Park Road Shopping Center

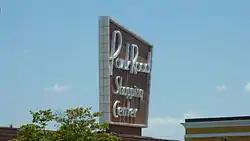
The original 1956 Park Road Shopping Center billboard has an Art Deco feel and stands at the southeast end of the mall

Park Road Shopping Center is an open air strip mall located in Charlotte, North Carolina. It is located northeast of the intersection of Woodlawn Road and Park Road in the south central part of Charlotte. Park Road Shopping Center has a nostalgic ambience, which is sustained by the pipe shop, soda shop, shoe repair shop, and many other stores that date back to the Post-World War II baby boom era.